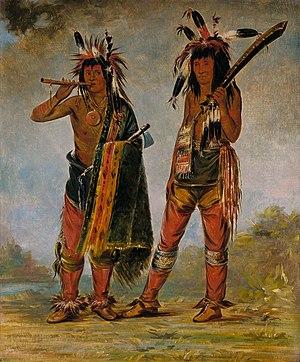
Le traité de la Grande Paix de Montréal est un traité de paix signé à Montréal le 4 août 1701 par le Sieur de Callière, gouverneur de la Nouvelle-France, et par 39 nations amérindiennes issues principalement de l'Iroquoisie et de la région des Grands Lacs. Négocié durant quatre ans, ce traité met fin aux guerres intermittentes du XVIIᵉ siècle et marque un tournant dans les relations franco-amérindiennes.